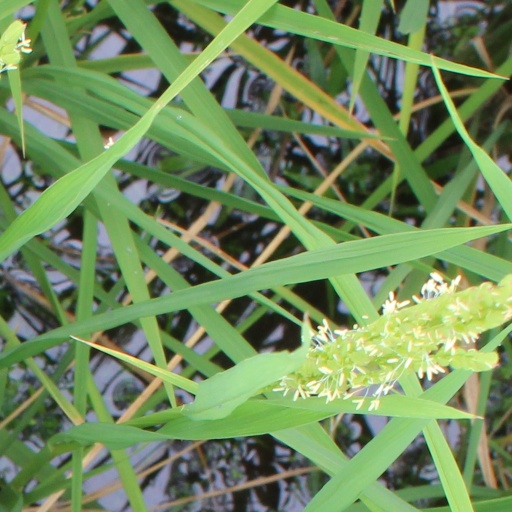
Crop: rice